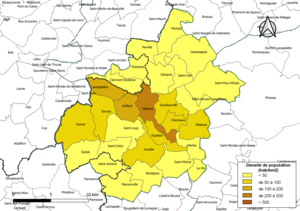
Carte des densités de population (millésimée 2016) des communes de la Communauté de communes des Deux Rives (Tarn-et-Garonne), département de Tarn-et-Garonne, France. Composition au 1er janvier 2019.
La communauté de communes des Deux Rives est une communauté de communes française, située dans les départements de Tarn-et-Garonne, de Lot-et-Garonne et du Gers dans les régions Occitanie et Nouvelle-Aquitaine.